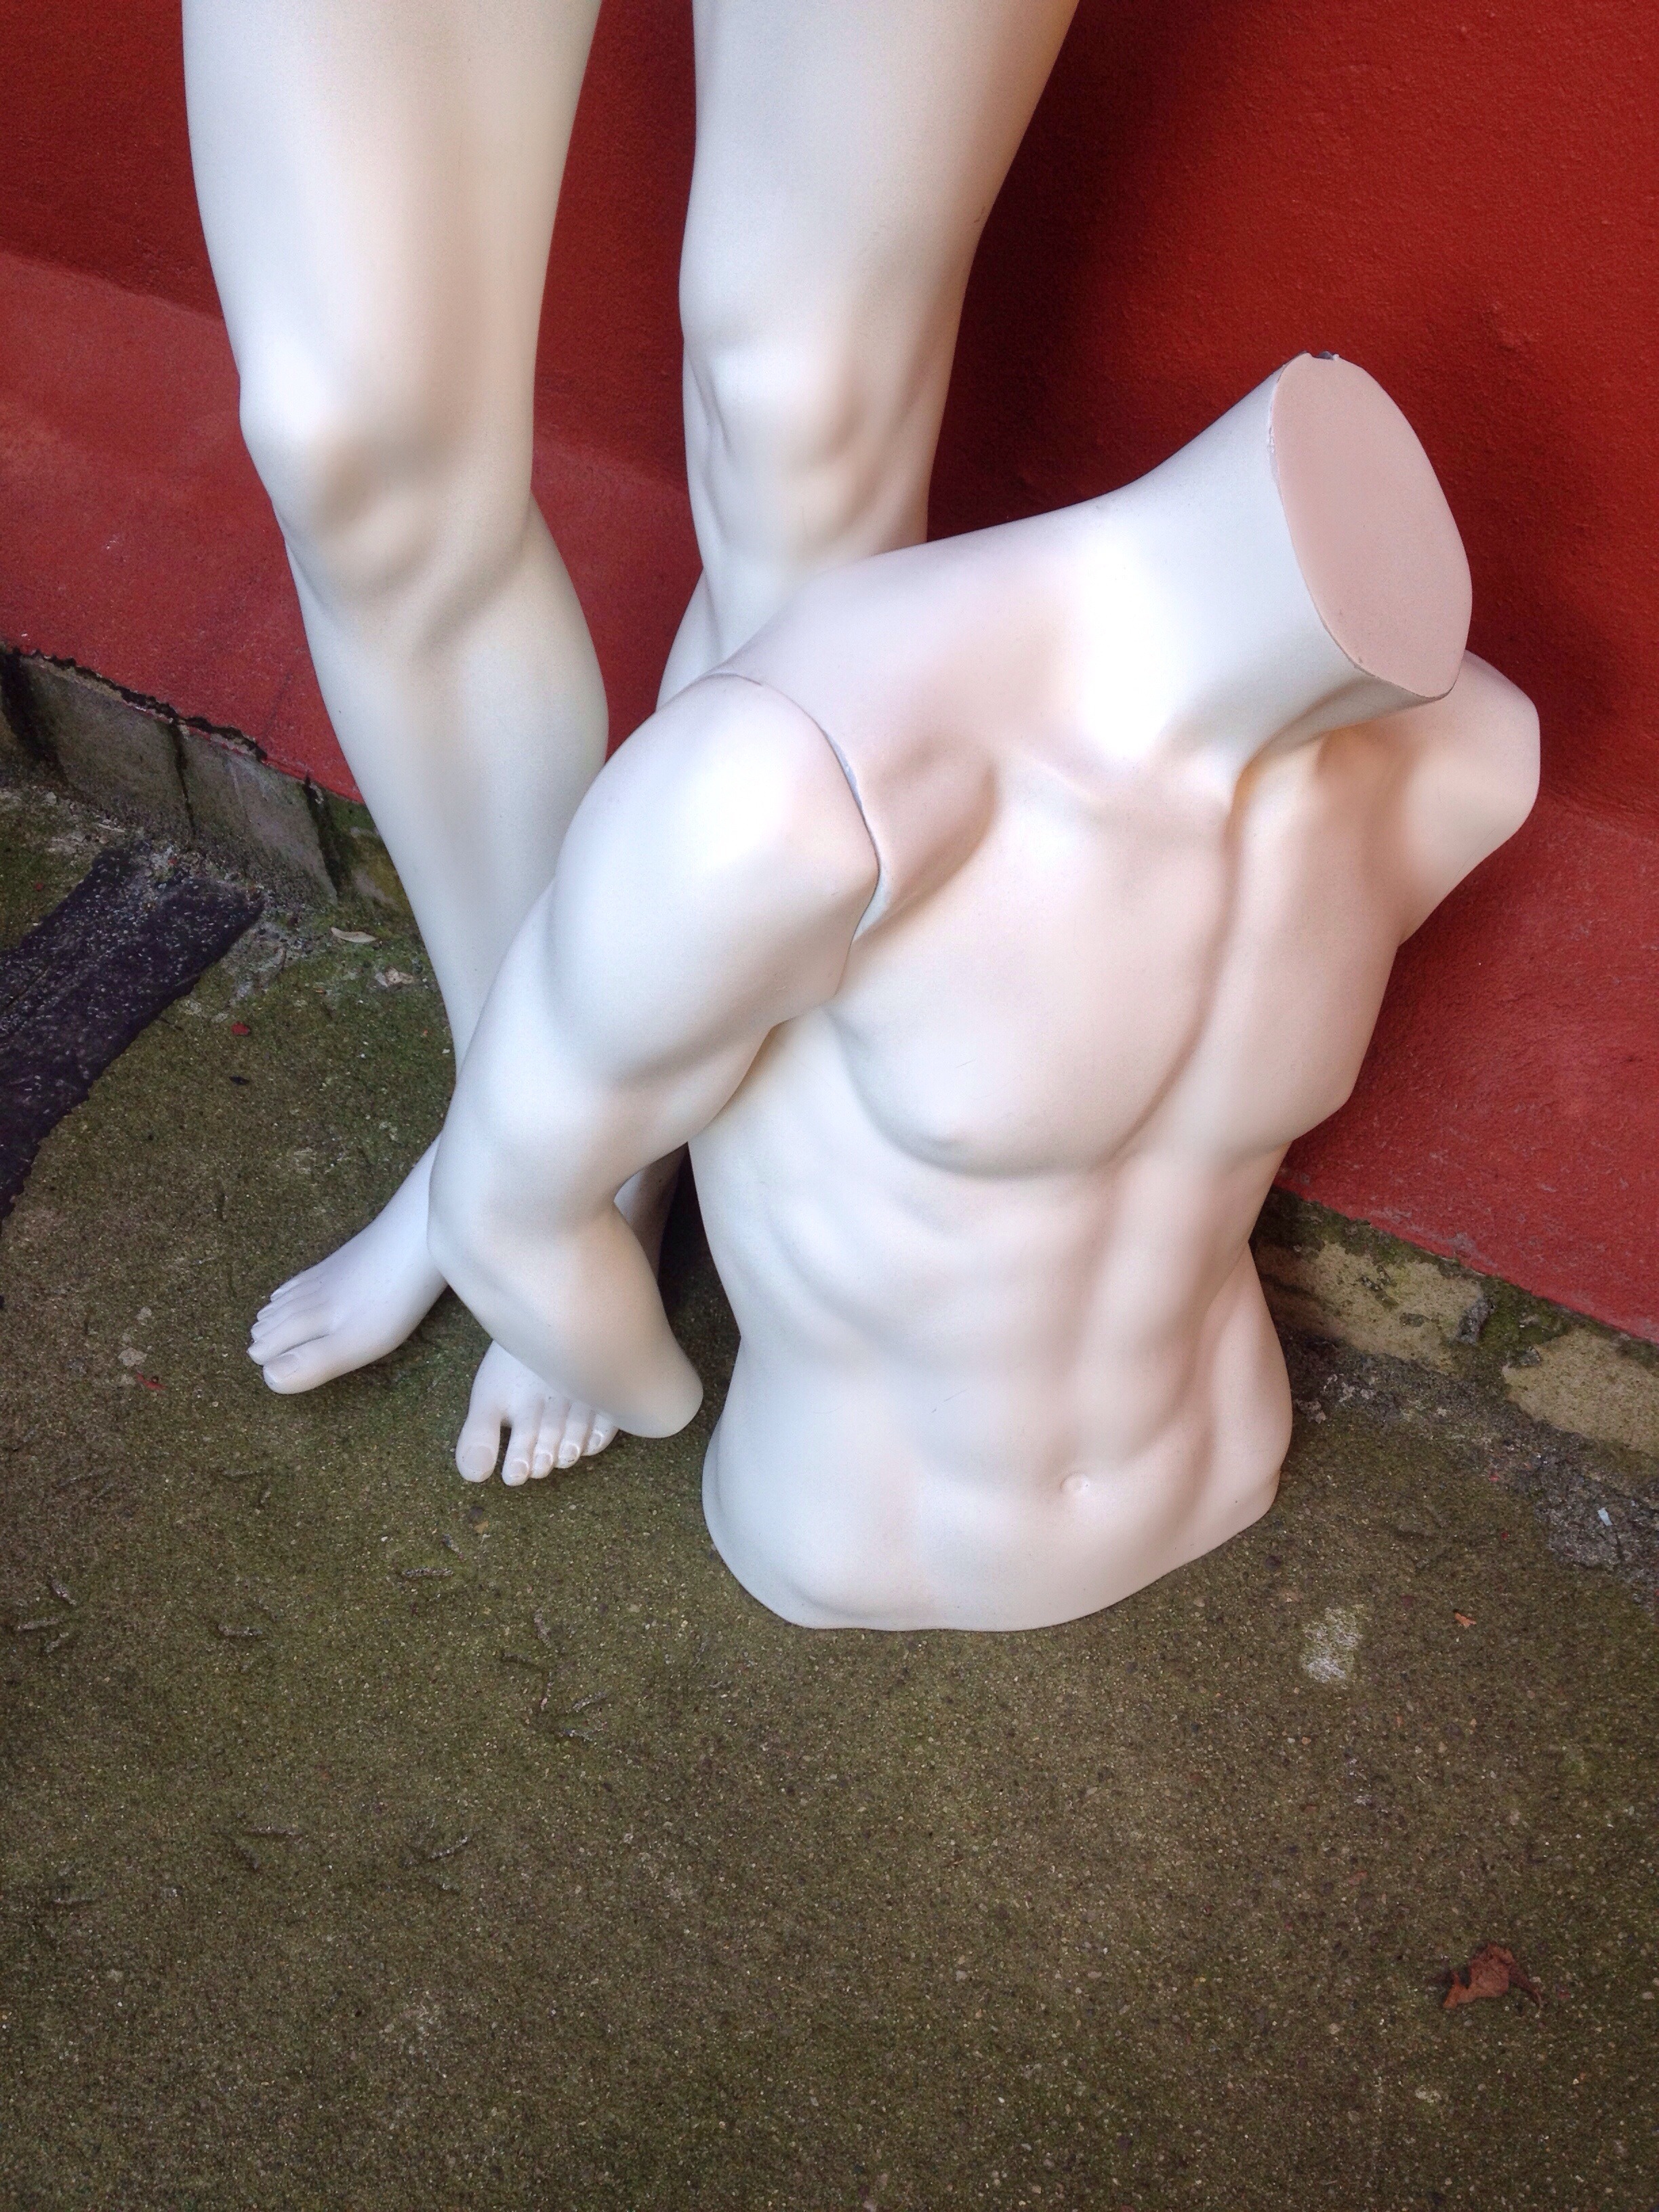
feet, leg, sitting, broken, toy, human body, sculpture, doll, legs, thigh, figurine, footwear, display dummy, headless, upper body, human positions